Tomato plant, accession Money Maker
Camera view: bottom (45 deg); turntable rotation: 240 degrees
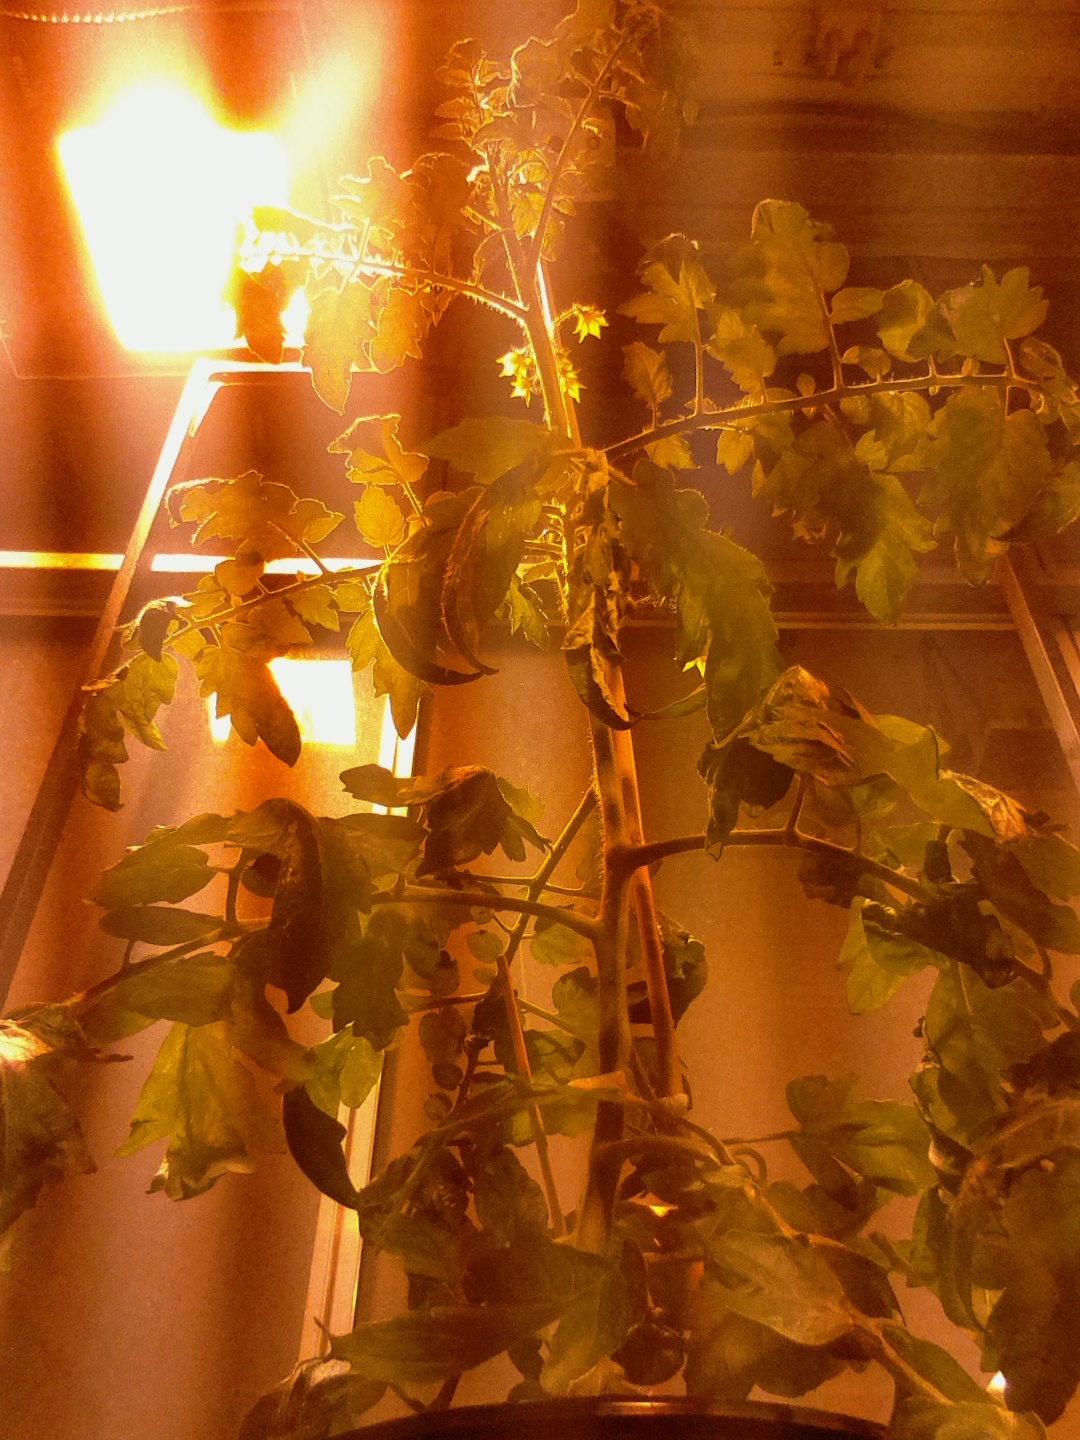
BBCH growth stage 68: Full flowering, 80%-90% of flowers open, more petals falling